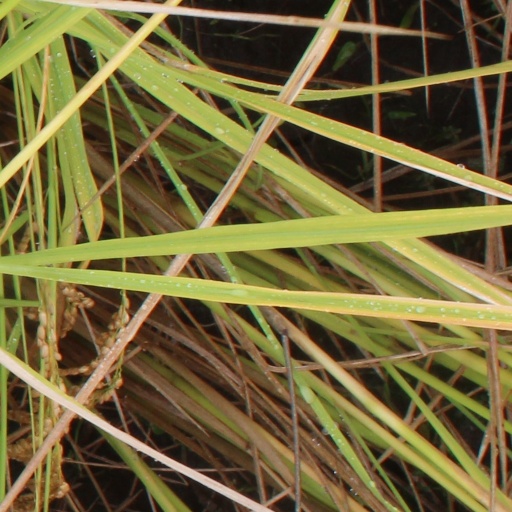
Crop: rice